Mongolia International University

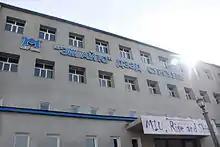
MIU main building

According to MIU's website, about 30% of its students are international students from USA, Russia, Korea, Kazakhstan, Azerbaijan, Afghanistan, Tajikistan and Uzbekistan.